Tuli cattle

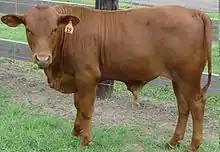
Tuli Crossbred Bull Calf

Tuli is a beef cattle breed that originated from Zimbabwe. It is a form of Sanga cattle closely related to the Tswana breed from Botswana. Tuli cattle have a small thoraco-cervical hump and are uni-coloured: yellow, golden-brown or red. It has been exported to Argentina, Mexico and the United States. In South Africa a composite of Tuli and Limousin cattle has recently been developed, named Tulim cattle. When Australia decided to import the breed, it used embryo transfer in order to limit the possible transfer of African cattle diseases and parasites.